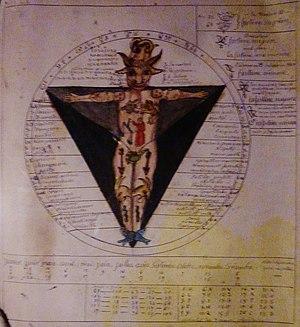
Tableau pour servir à l'étude de l'astrologie et de la géomancie (par le Mage Edmond). Cette représentation s'inscrit dans une très vieille tradition selon laquelle le zodiaque tout entier s'inscrit dans l'ensemble du corps humain, chaque constellation gouvernant une partie spécifique.
Jules-Charles Ernest Billaudot, dit le Mage Edmond, né à Poilly-sur-Serein le 16 août 1829, mort à La Chapelle-Vieille-Forêt le 20 mai 1881, est un célèbre voyant français du XIXᵉ siècle,
L'astrologie est un ensemble de croyances et de pratiques fondées sur l'interprétation symbolique des correspondances supposées entre les configurations célestes et les affaires humaines, collectives ou individuelles. L'astrologie est maintenant considérée comme une pseudoscience, une croyance indûment présentée comme scientifique, ou comme une superstition, l'ensemble des recherches menées depuis l'Antiquité ayant abouti au fait que l'astrologie se place, par sa méthode même, en dehors du domaine rationnel ou scientifique.
La géomancie est une technique de divination fondée sur l'analyse de figures composées par la combinaison de quatre points simples ou doubles. Ces points sont obtenus par l'observation de cailloux ou d'objets jetés sur une surface plane ou posés dans un espace donné, par des lancers de dés, par le comptage de traits dessinés dans le sable avec un bâton ou sur du papier à l'aide d'un stylo ou encore par l'observation d'éléments disposés dans la nature sans intervention humaine.